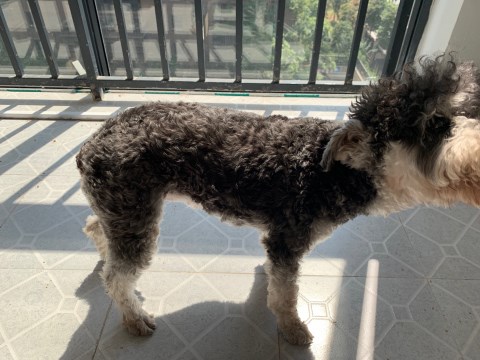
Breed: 2342-n000102-miniature_schnauzer